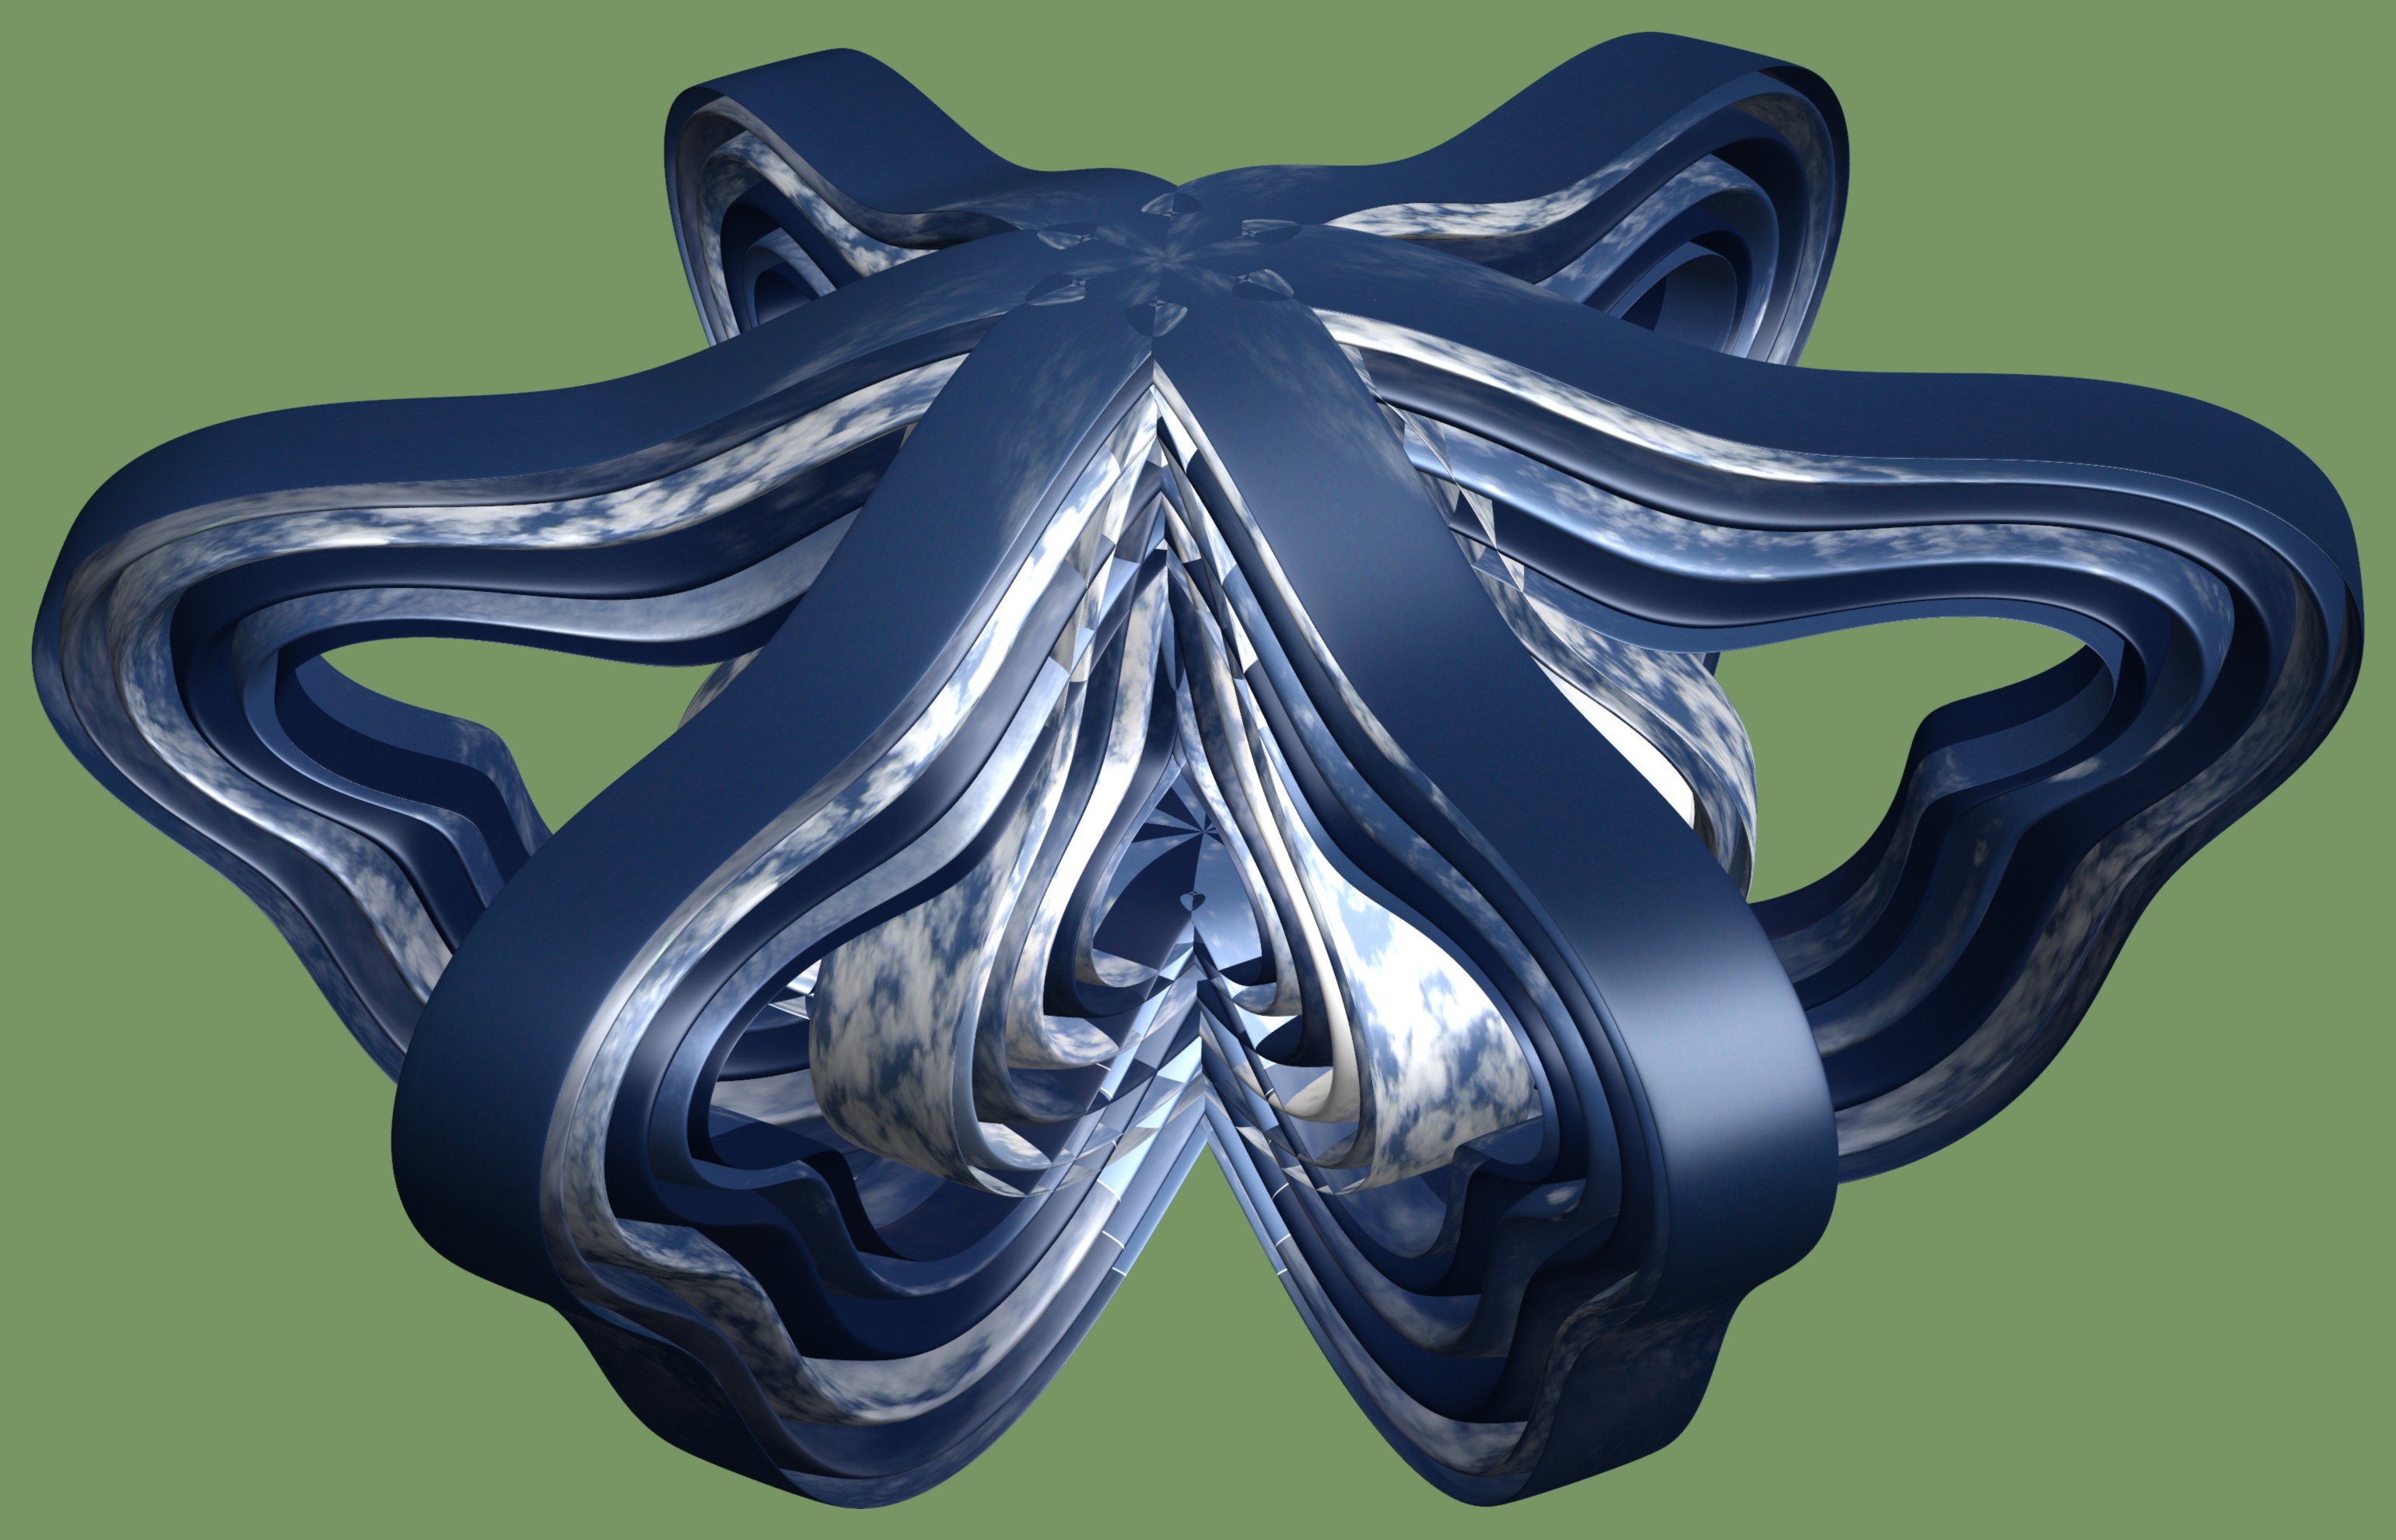
wing, structure, texture, pattern, symbol, font, illustration, design, symmetry, 3d, graphic, torus, mathematica, cg, parametricplot3d, code, program, algorithm, mapping